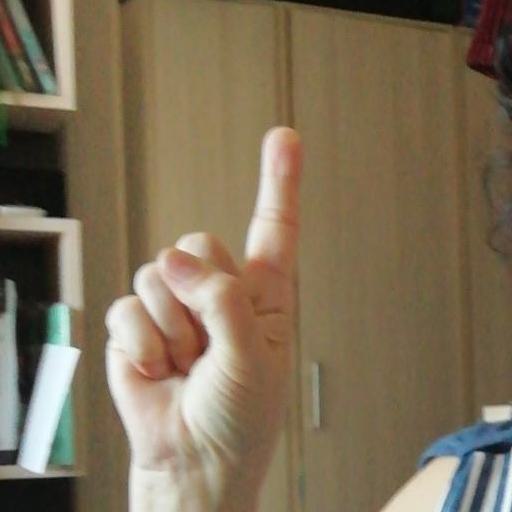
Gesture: one